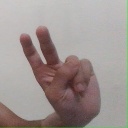
अक्षर: ऐ